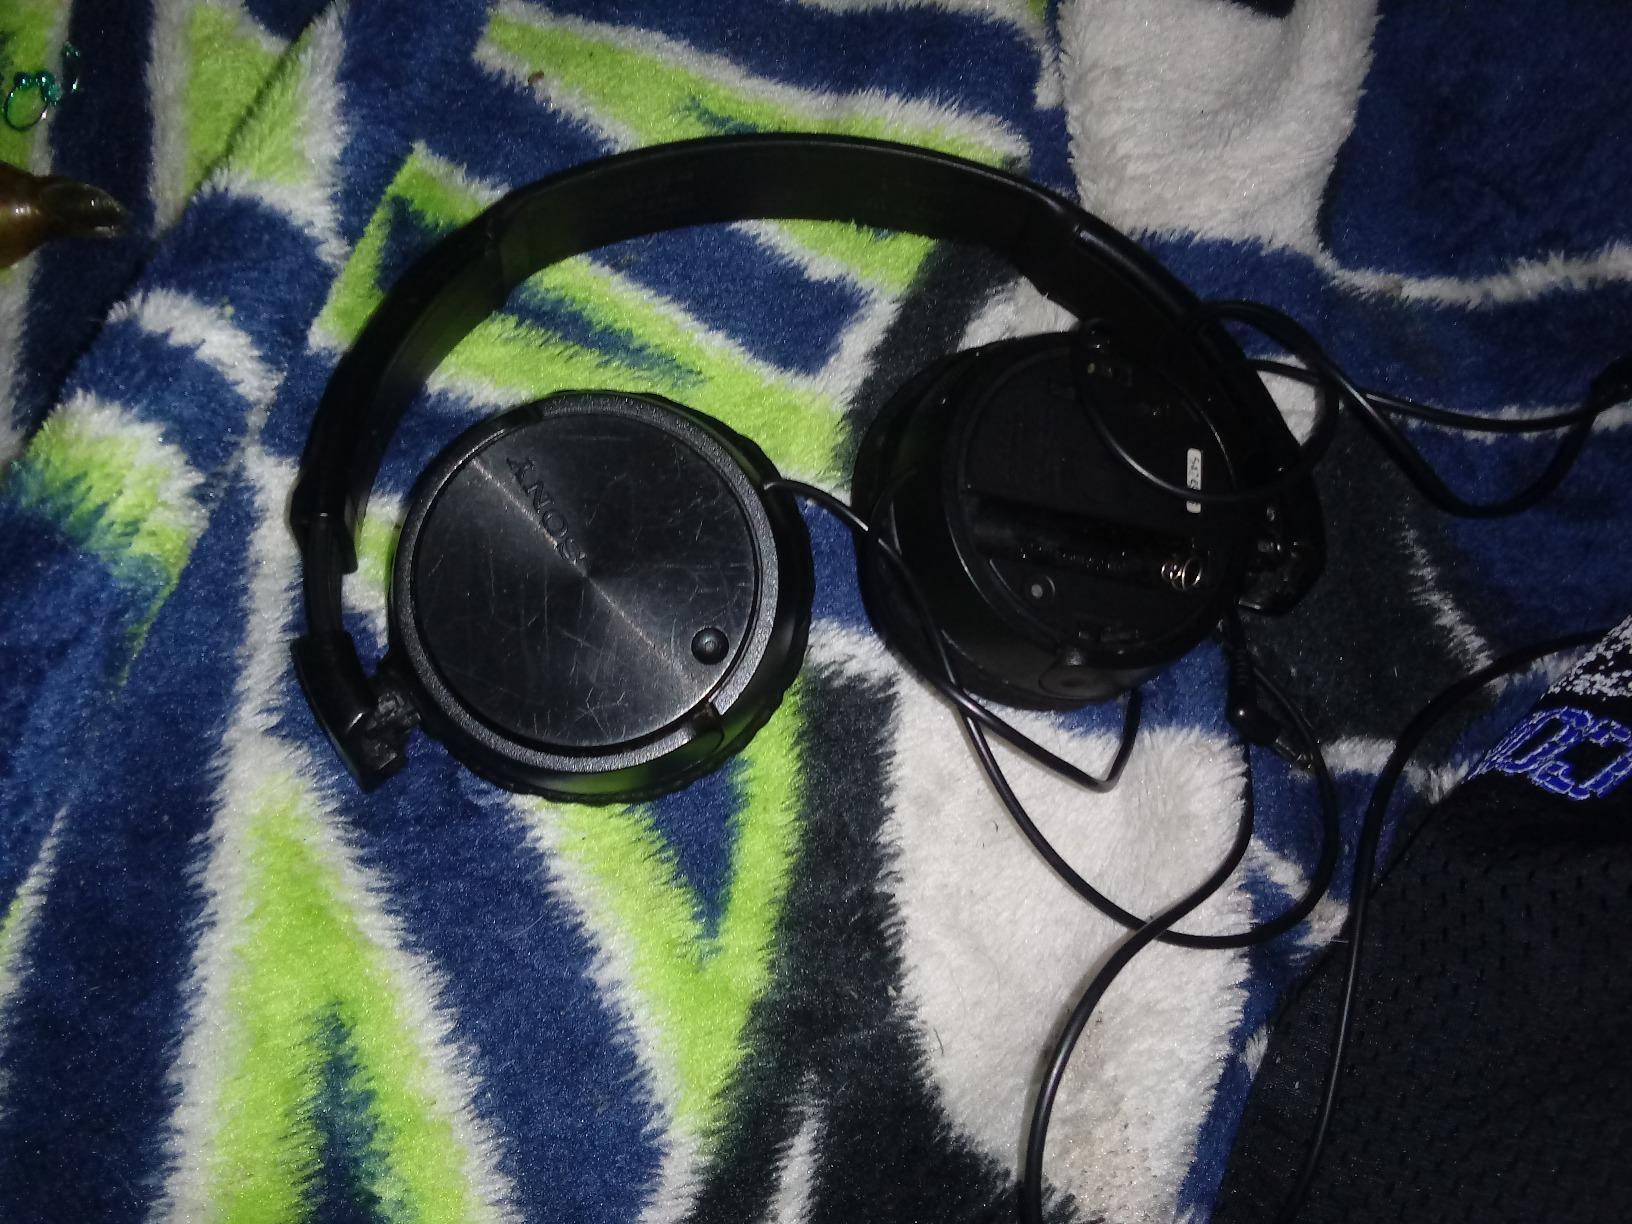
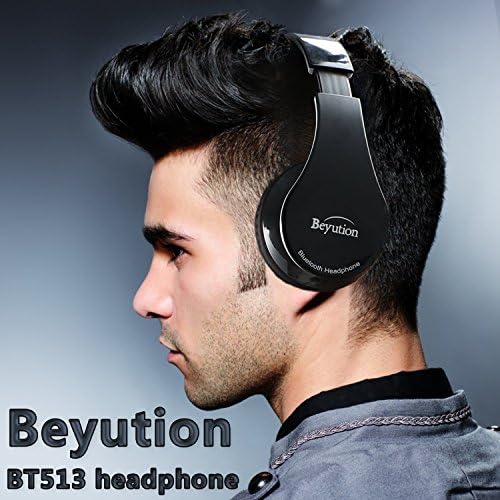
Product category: headphones
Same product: no